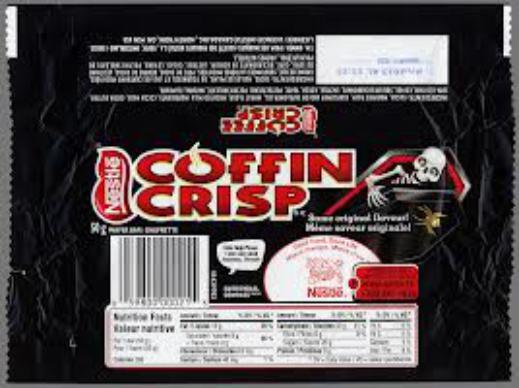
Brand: Coffee Crisp
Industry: Food